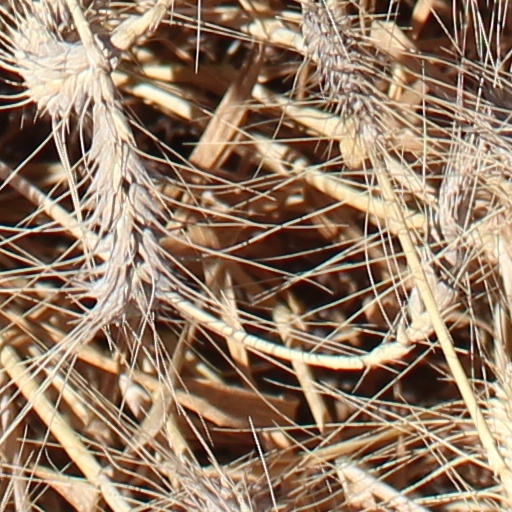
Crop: wheat